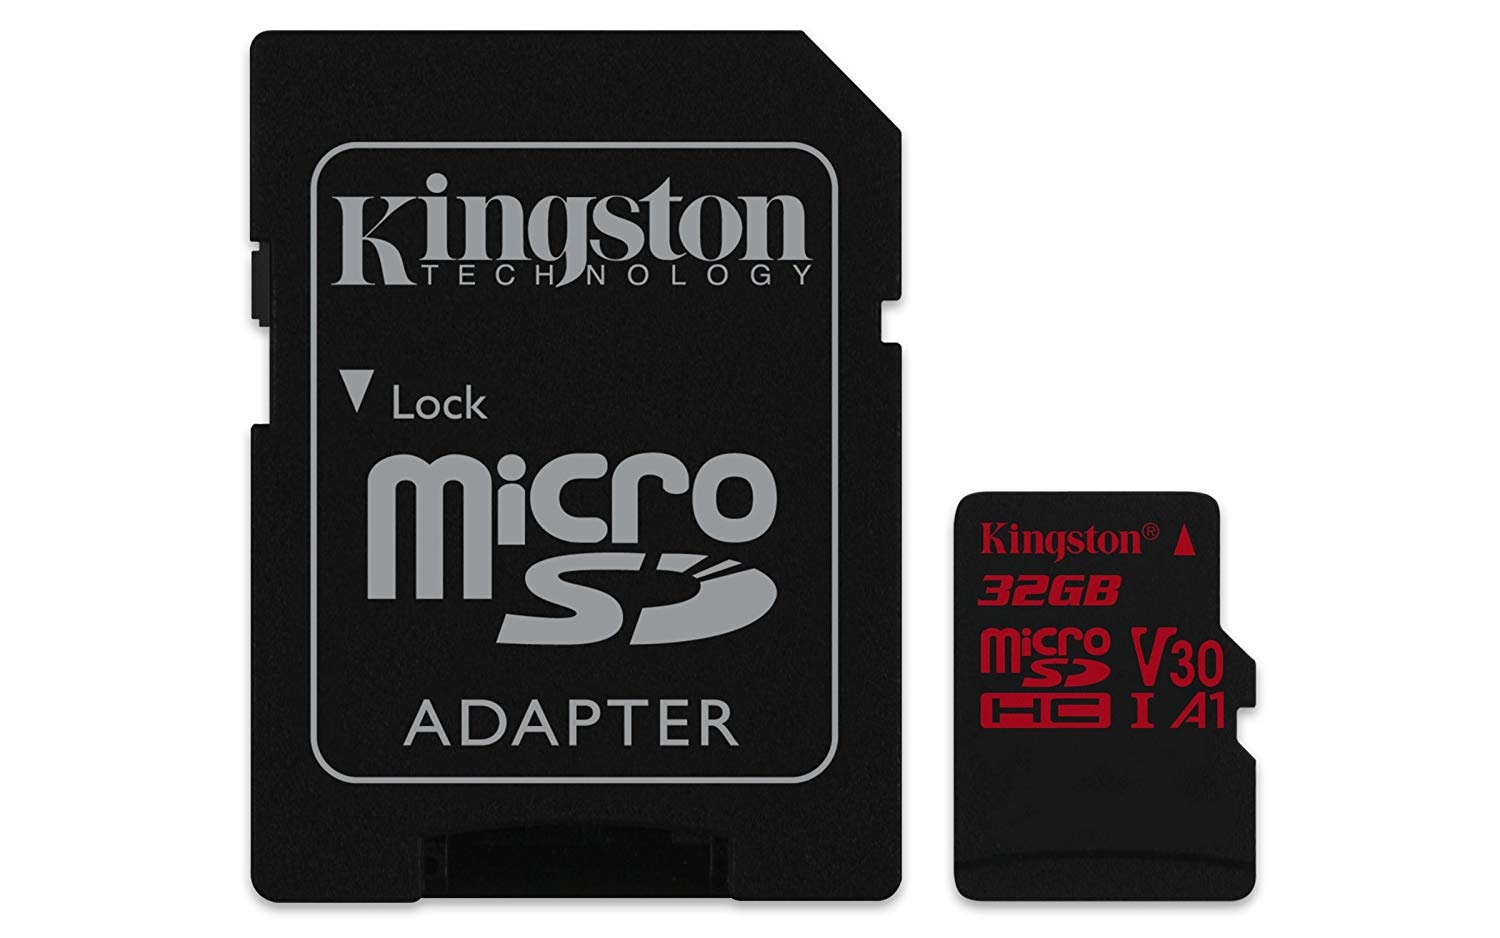
KINGSTON Canvas React: MicroSD 32GB , 100MB/s read and 70MB/s write with SD adapter  SDCR/32GB
Kingston’s Canvas React™ microSD card is designed to be as fast as you are, capturing 4K video or taking stunning burst-mode photos when the action doesn’t stop. Whether you’re using the latest DSLR, mirrorless camera or flagship Android™1 phone, you can be confident that your memories will be safe. It’s available in multiple capacities up to 256GB2 , to provide plenty of space to capture an entire shoot. Kingston Canvas React cards are tested to be durable, so you can take them anywhere with confidence that your photos, videos and other data will be protected, even in harsh or unstable conditions. Specifications: Capacities: 32GB Performance4 32GB – 100MB/s read and 70MB/s write, UHS-I video speed class (V30) 64GB - 256GB – 100MB/s read and 80MB/s write, UHS-I video speed class (V30) microSD Dimensions 11mm x 15mm x 1mm SD Adapter Dimensions 24mm x 32mm x 2.1mm Format FAT32 (SDHC 32GB), exFAT (SDXC 64GB-256GB) Operating Temperature -25°C to 85°C Storage Temperature -40°C to 85°C Voltage 3.3V Package Content: 45 xKINGSTON Canvas React: MicroSD 32GB , 100MB/s read and 70MB/s write with SD adapter SDCR/32GB
Brand: ShoppingZoneAU
Category: Electronics > Electronics Accessories > Memory > Flash Memory > Flash Memory Cards